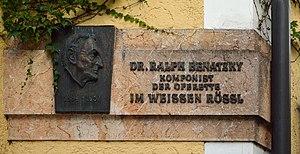
Plaque à la mémoire de Ralph Benatzky, Hotel zum Weißen Rössl, St. Wolfgang, Haute-Autriche